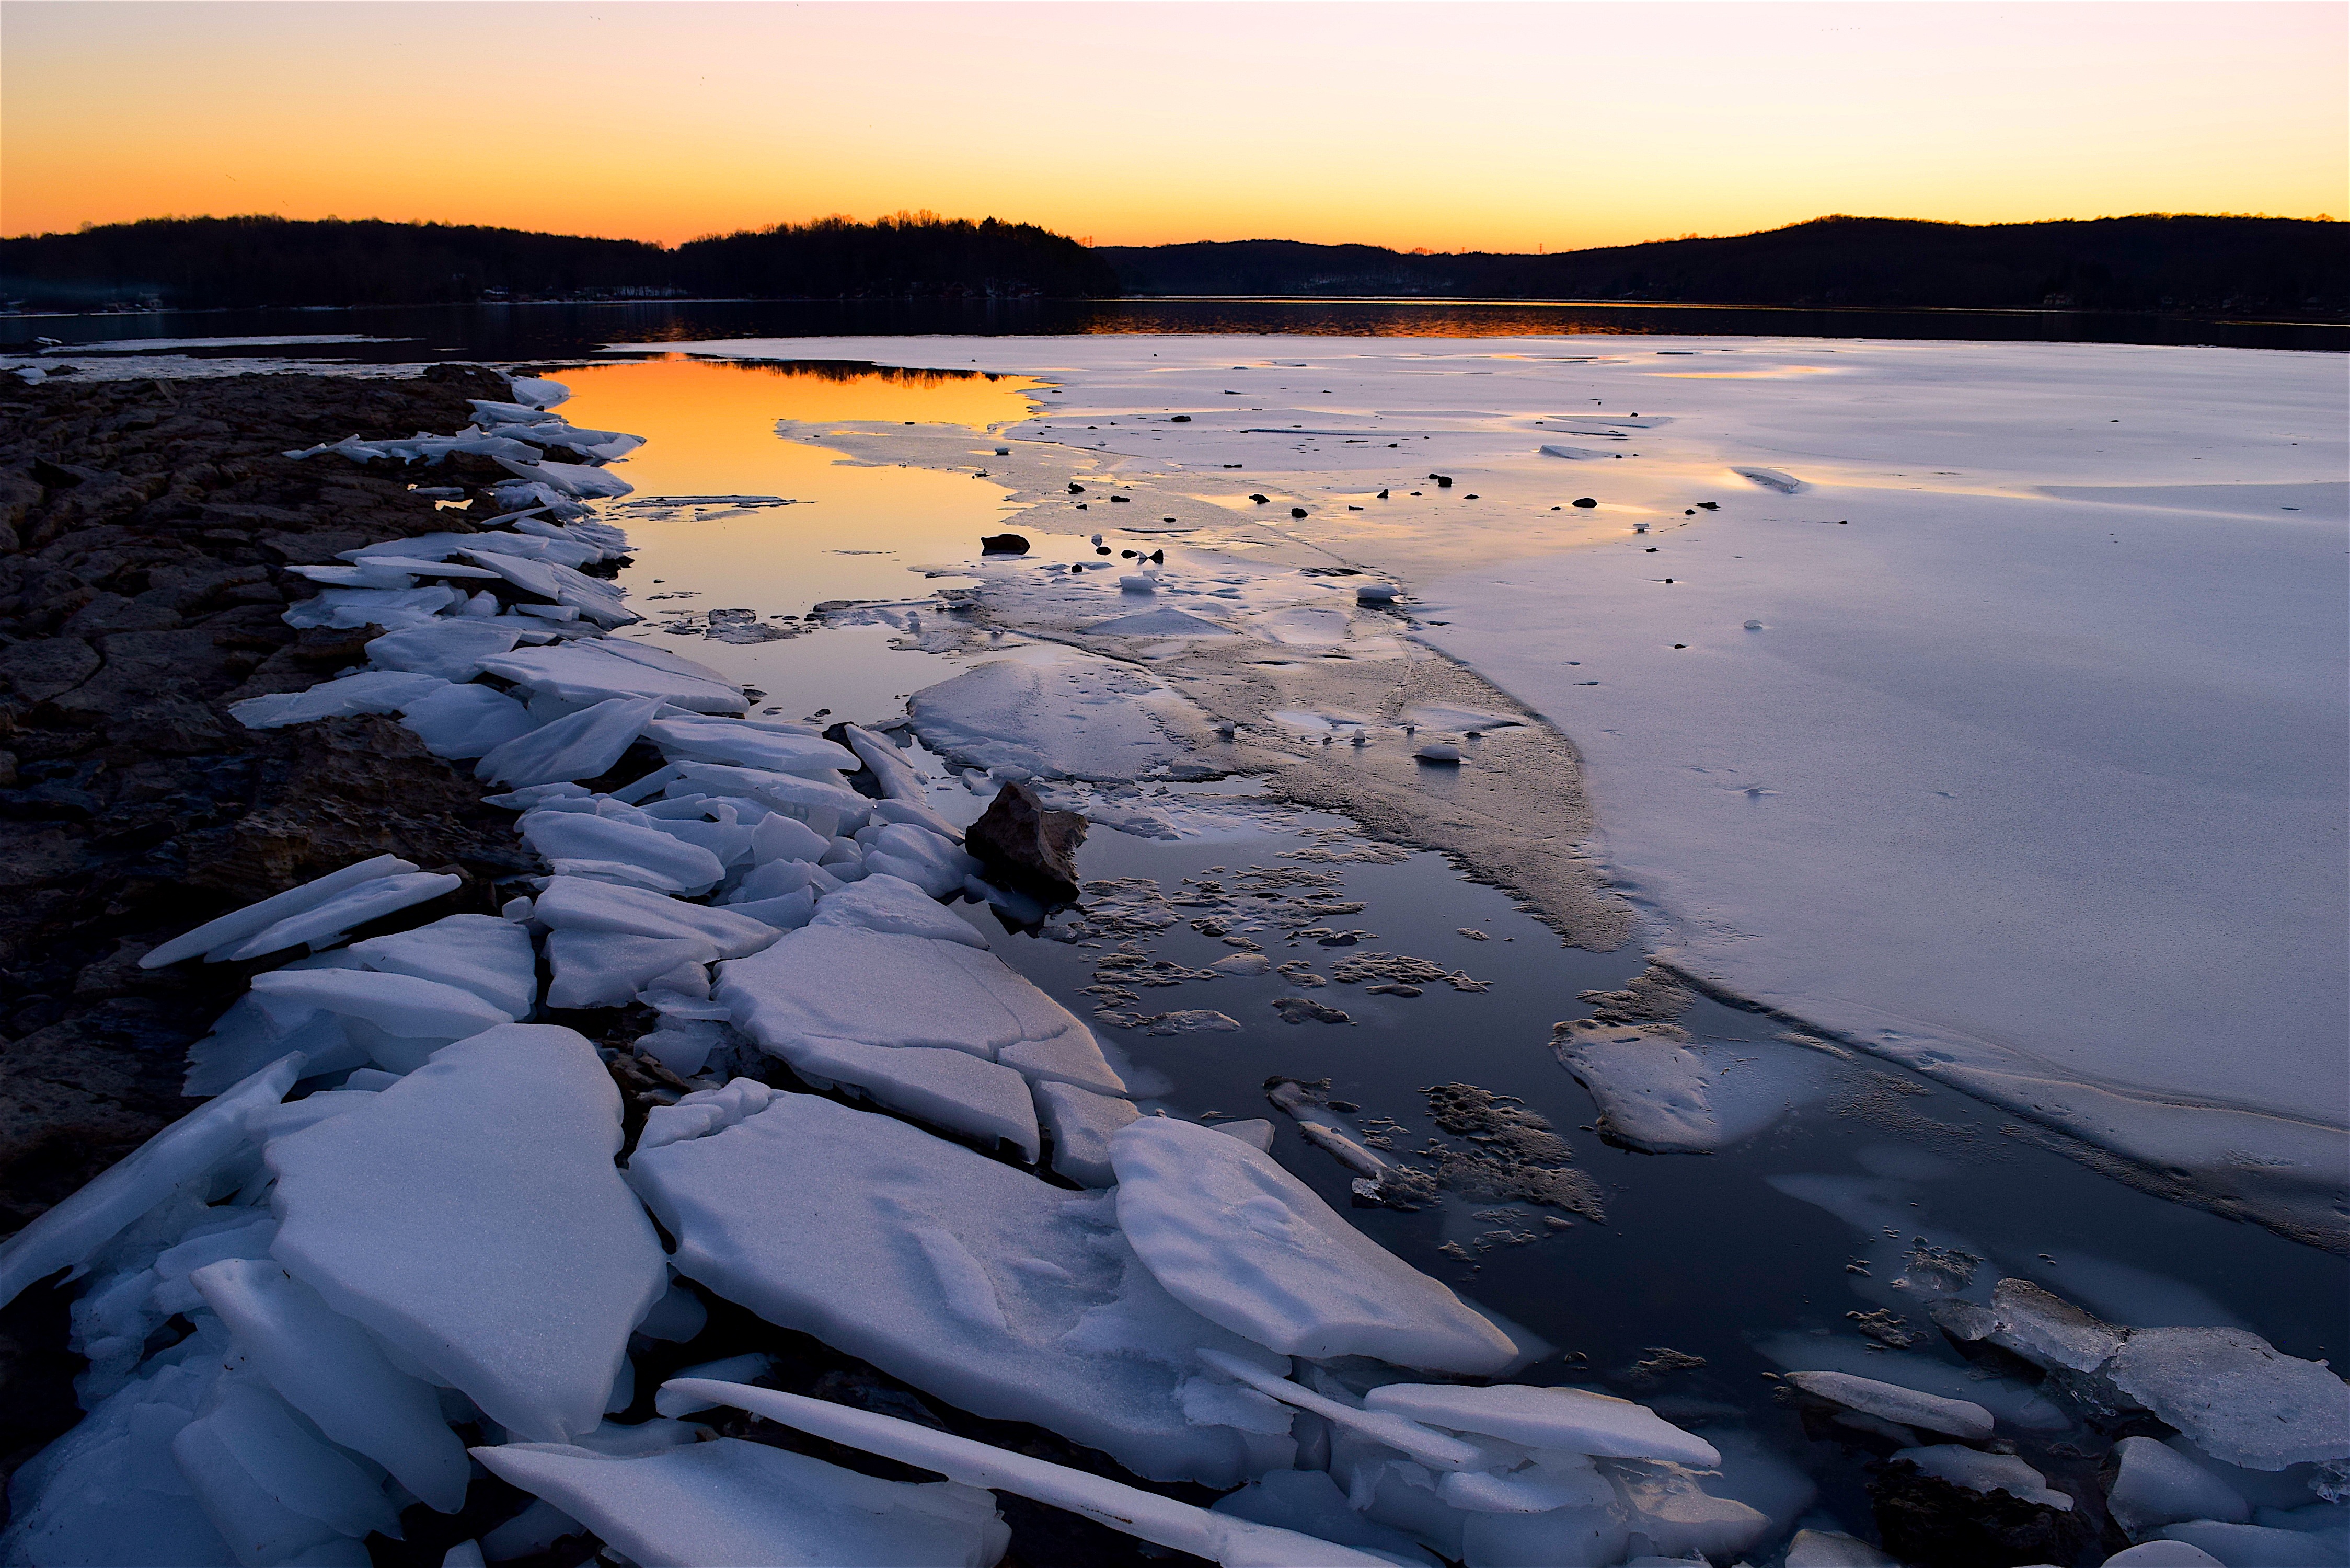
landscape, sea, coast, water, nature, outdoor, rock, ocean, horizon, mountain, snow, winter, light, sky, sun, sunrise, sunset, sunlight, morning, shore, wave, lake, dawn, dusk, ice, evening, twilight, orange, reflection, tranquil, scenic, color, peaceful, scenery, calm, serene, blue, floating, arctic, colorful, season, beautiful, quiet, loch, freezing, arctic ocean, natural environment